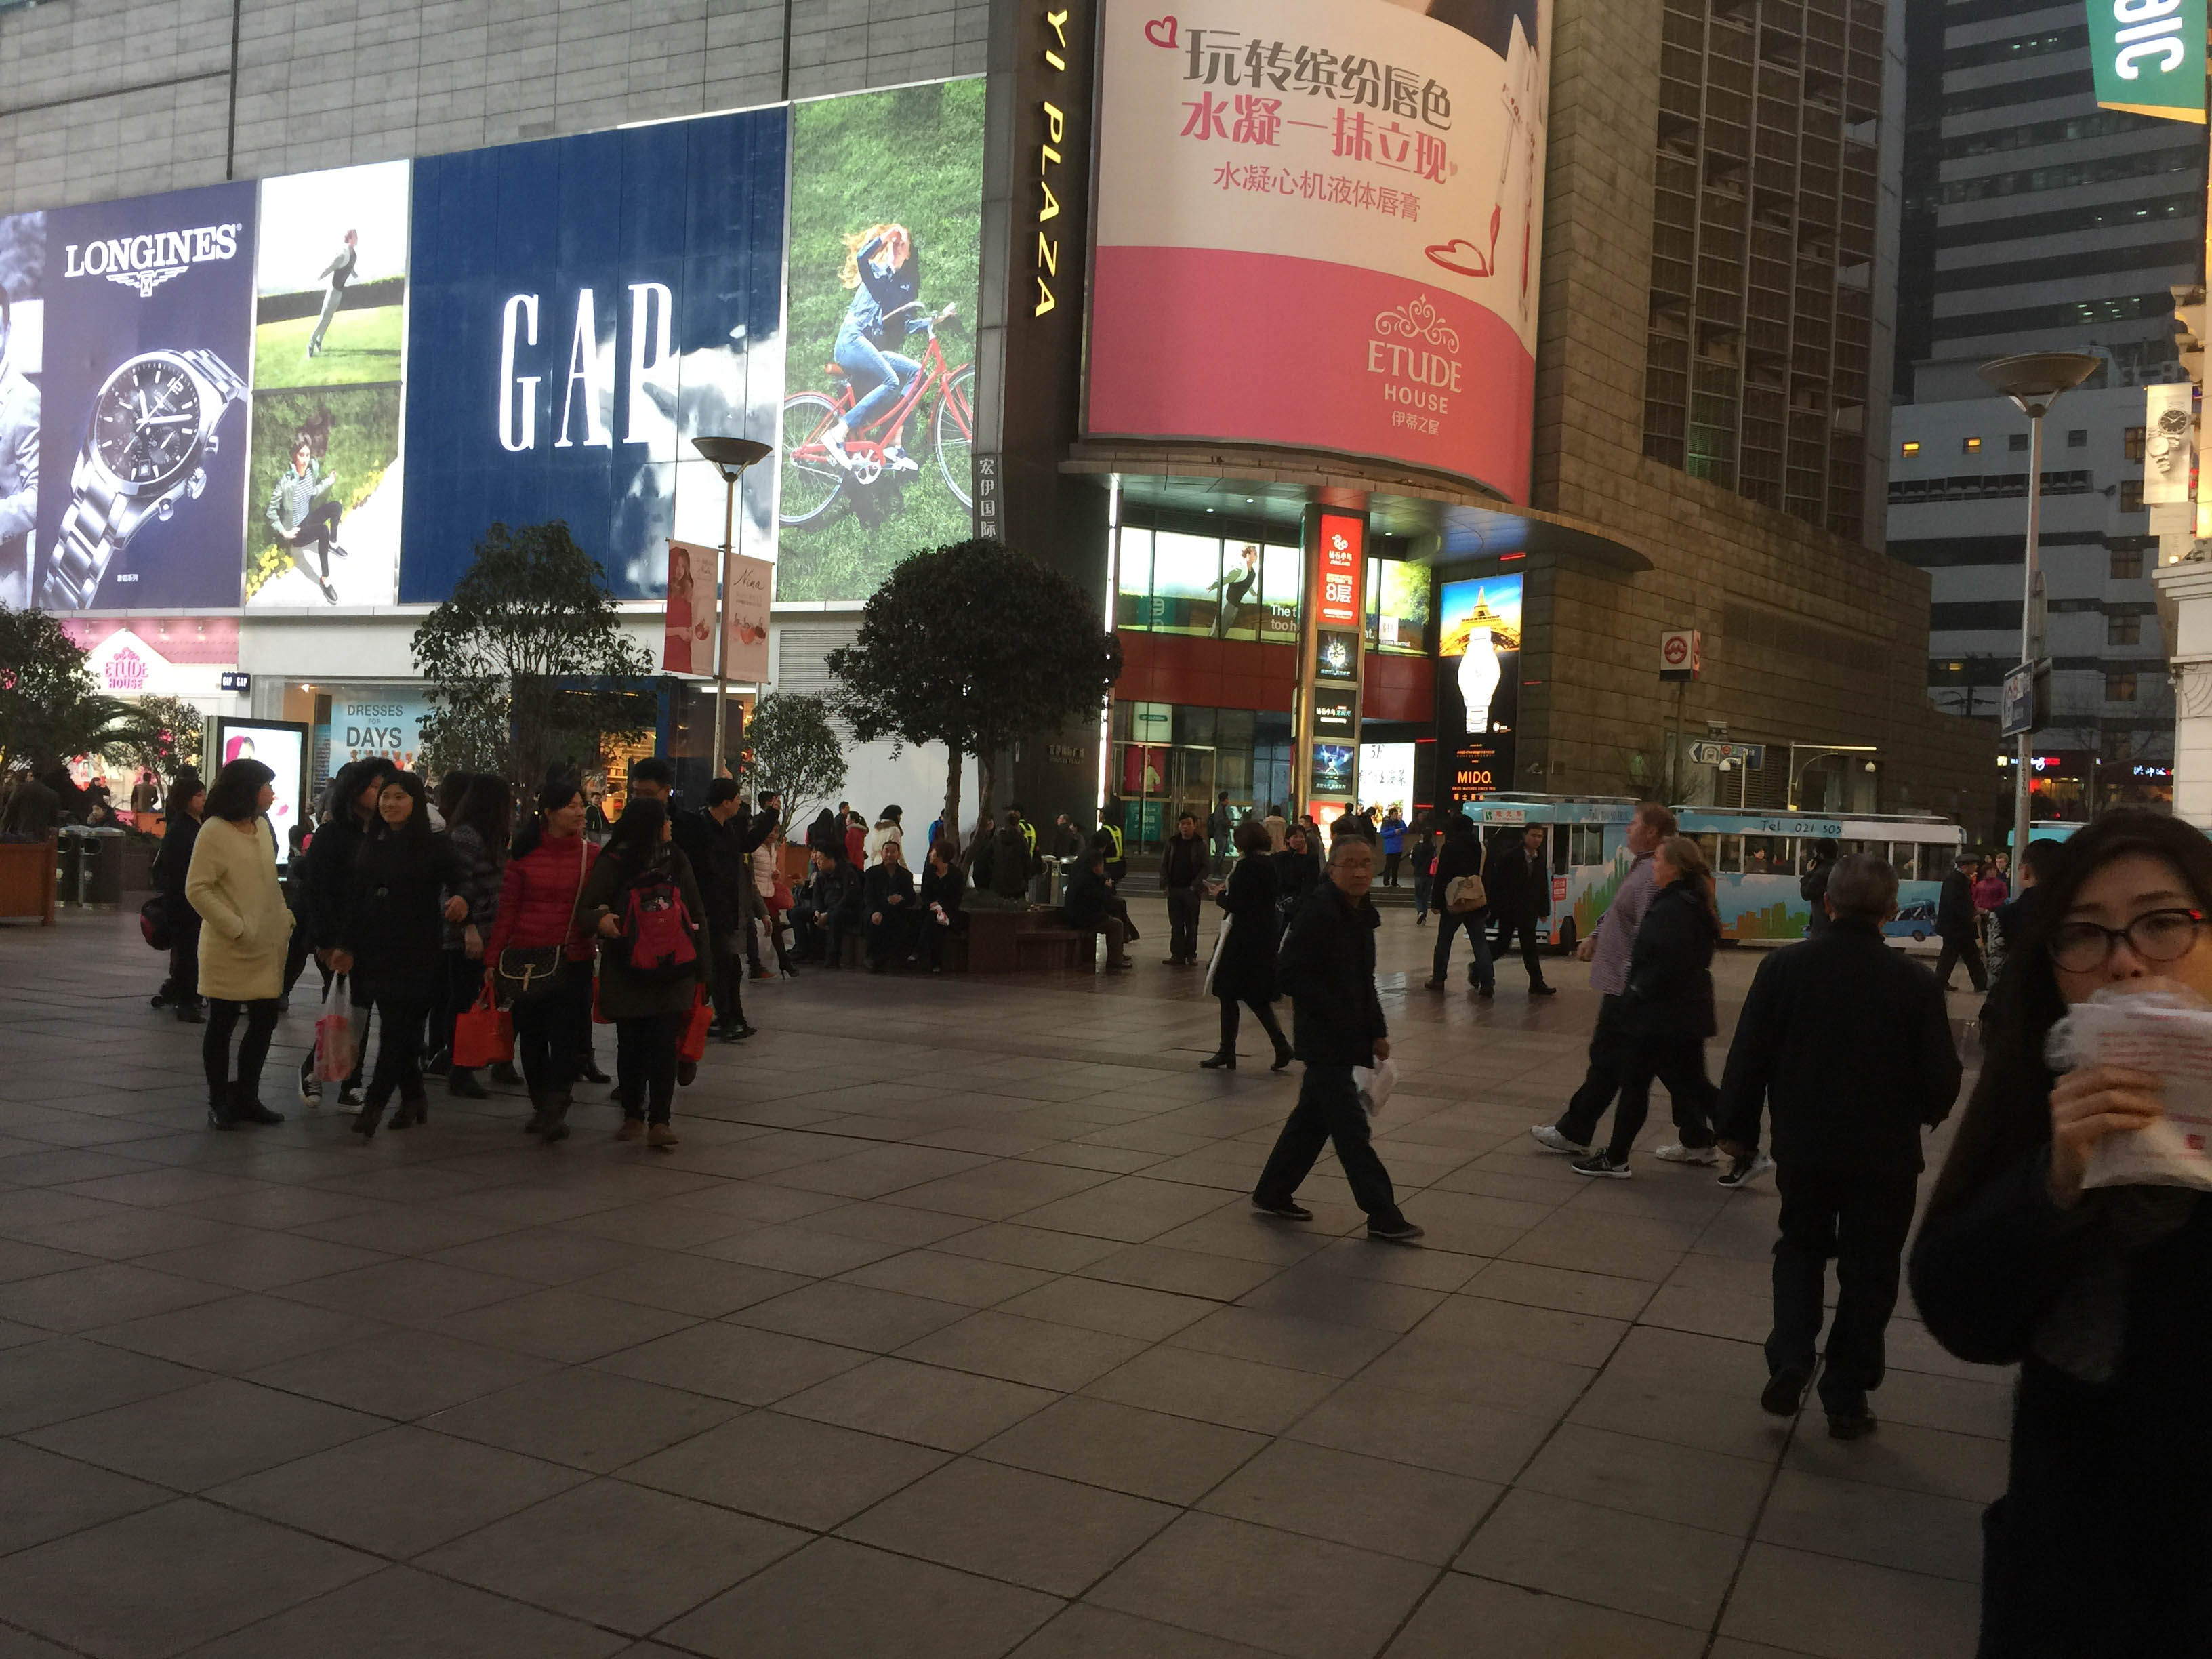
pedestrian, road, street, crowd, downtown, tourism, infrastructure